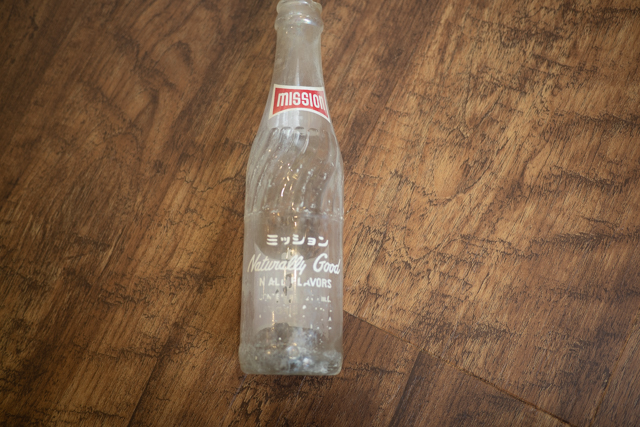
Waste category: glass